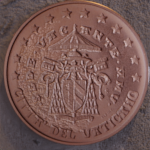
Coin value: 5cents
Country: va
Edition: SedeVacan